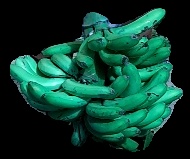
Variety: pachbale
Grade: grade3